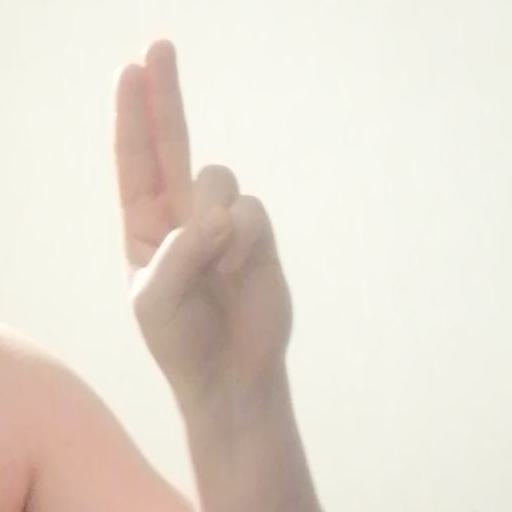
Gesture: two_up